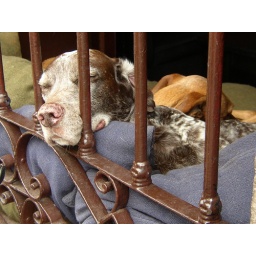
sleepy dog in window